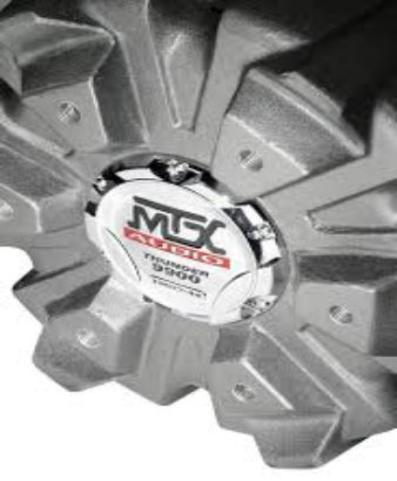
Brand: mtx audio
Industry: Leisure